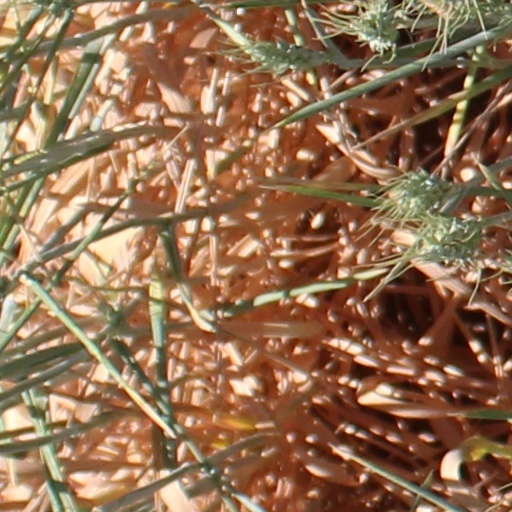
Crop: wheat